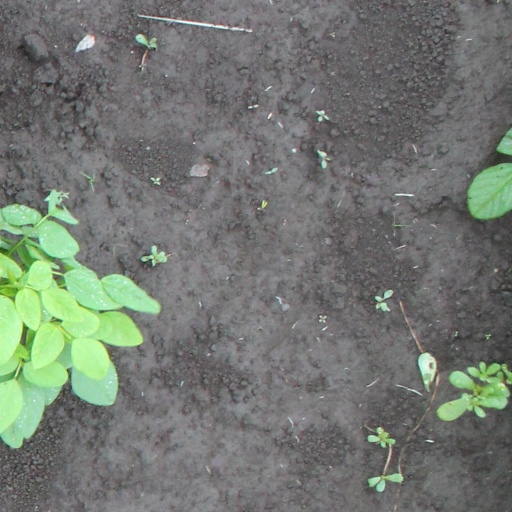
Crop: soybean